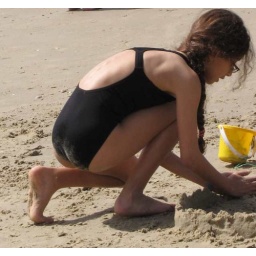
girl playing in sand